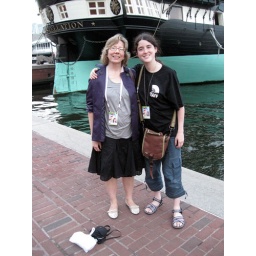
Me and the Water Ballerina in front of a ship at the Inner Harbor after eating sushi at Edo.